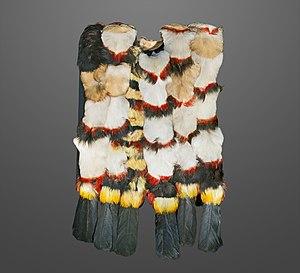
Tunique en plume de toucan. La circulation des hommes et des biens a donné lieu à des rencontres et ainsi à l’émergence de nouvelles formes. Ce vêtement de prestige et de haut rang témoigne des liens d’échange culturels qui ont pu avoir lieu entre les populations de l’Amazonie et des Andes. La forme de cette tunique est issue des cultures andines alors que les matériaux employés sont typiquement amazoniens. Population
Les Shuars sont l'un des peuples amérindiens faisant partie d'un groupe ethnolinguistique habitants des forêts de la haute Amazone qui ont été désignés par les premiers envahisseurs espagnols sous le nom de Jivaros, terme dont la signification est sauvage ou barbare. Cette appellation péjorative est rejetée et considérée comme insultante par les intéressés, qui l’ont à leur tour utilisée pour désigner les groupes d’indiens acculturés partis peupler les banlieues urbaines. Leurs territoires sont actuellement coupés en deux, depuis la guerre de 1941, par la frontière entre l'Équateur et le Pérou.